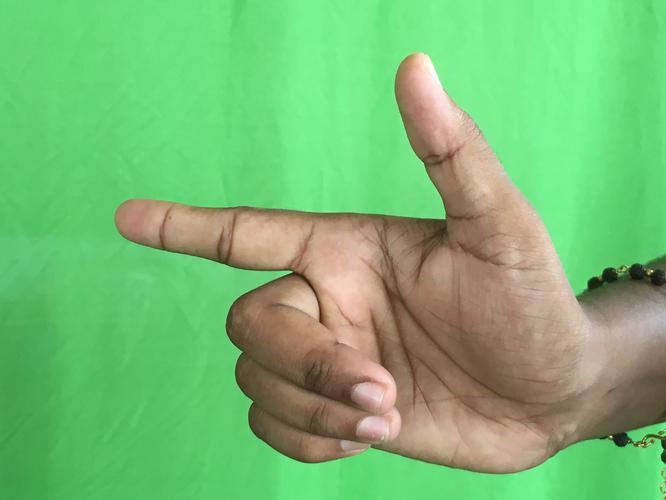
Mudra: Chandrakala
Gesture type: single_hand